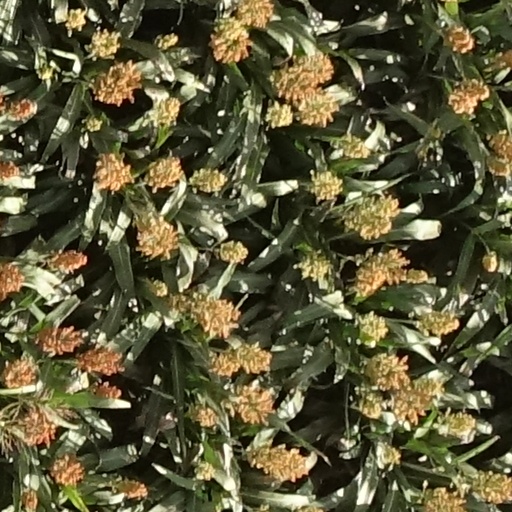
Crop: sorghum